Answer in natural language. Considering the relative positions, is CoffeeMachine above or below white rectangular dining table? Choose between the following options: above or below
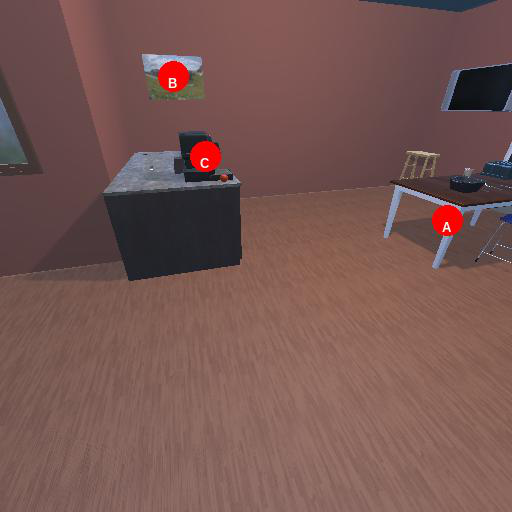
<answer>below</answer>